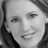
Emotion: happy